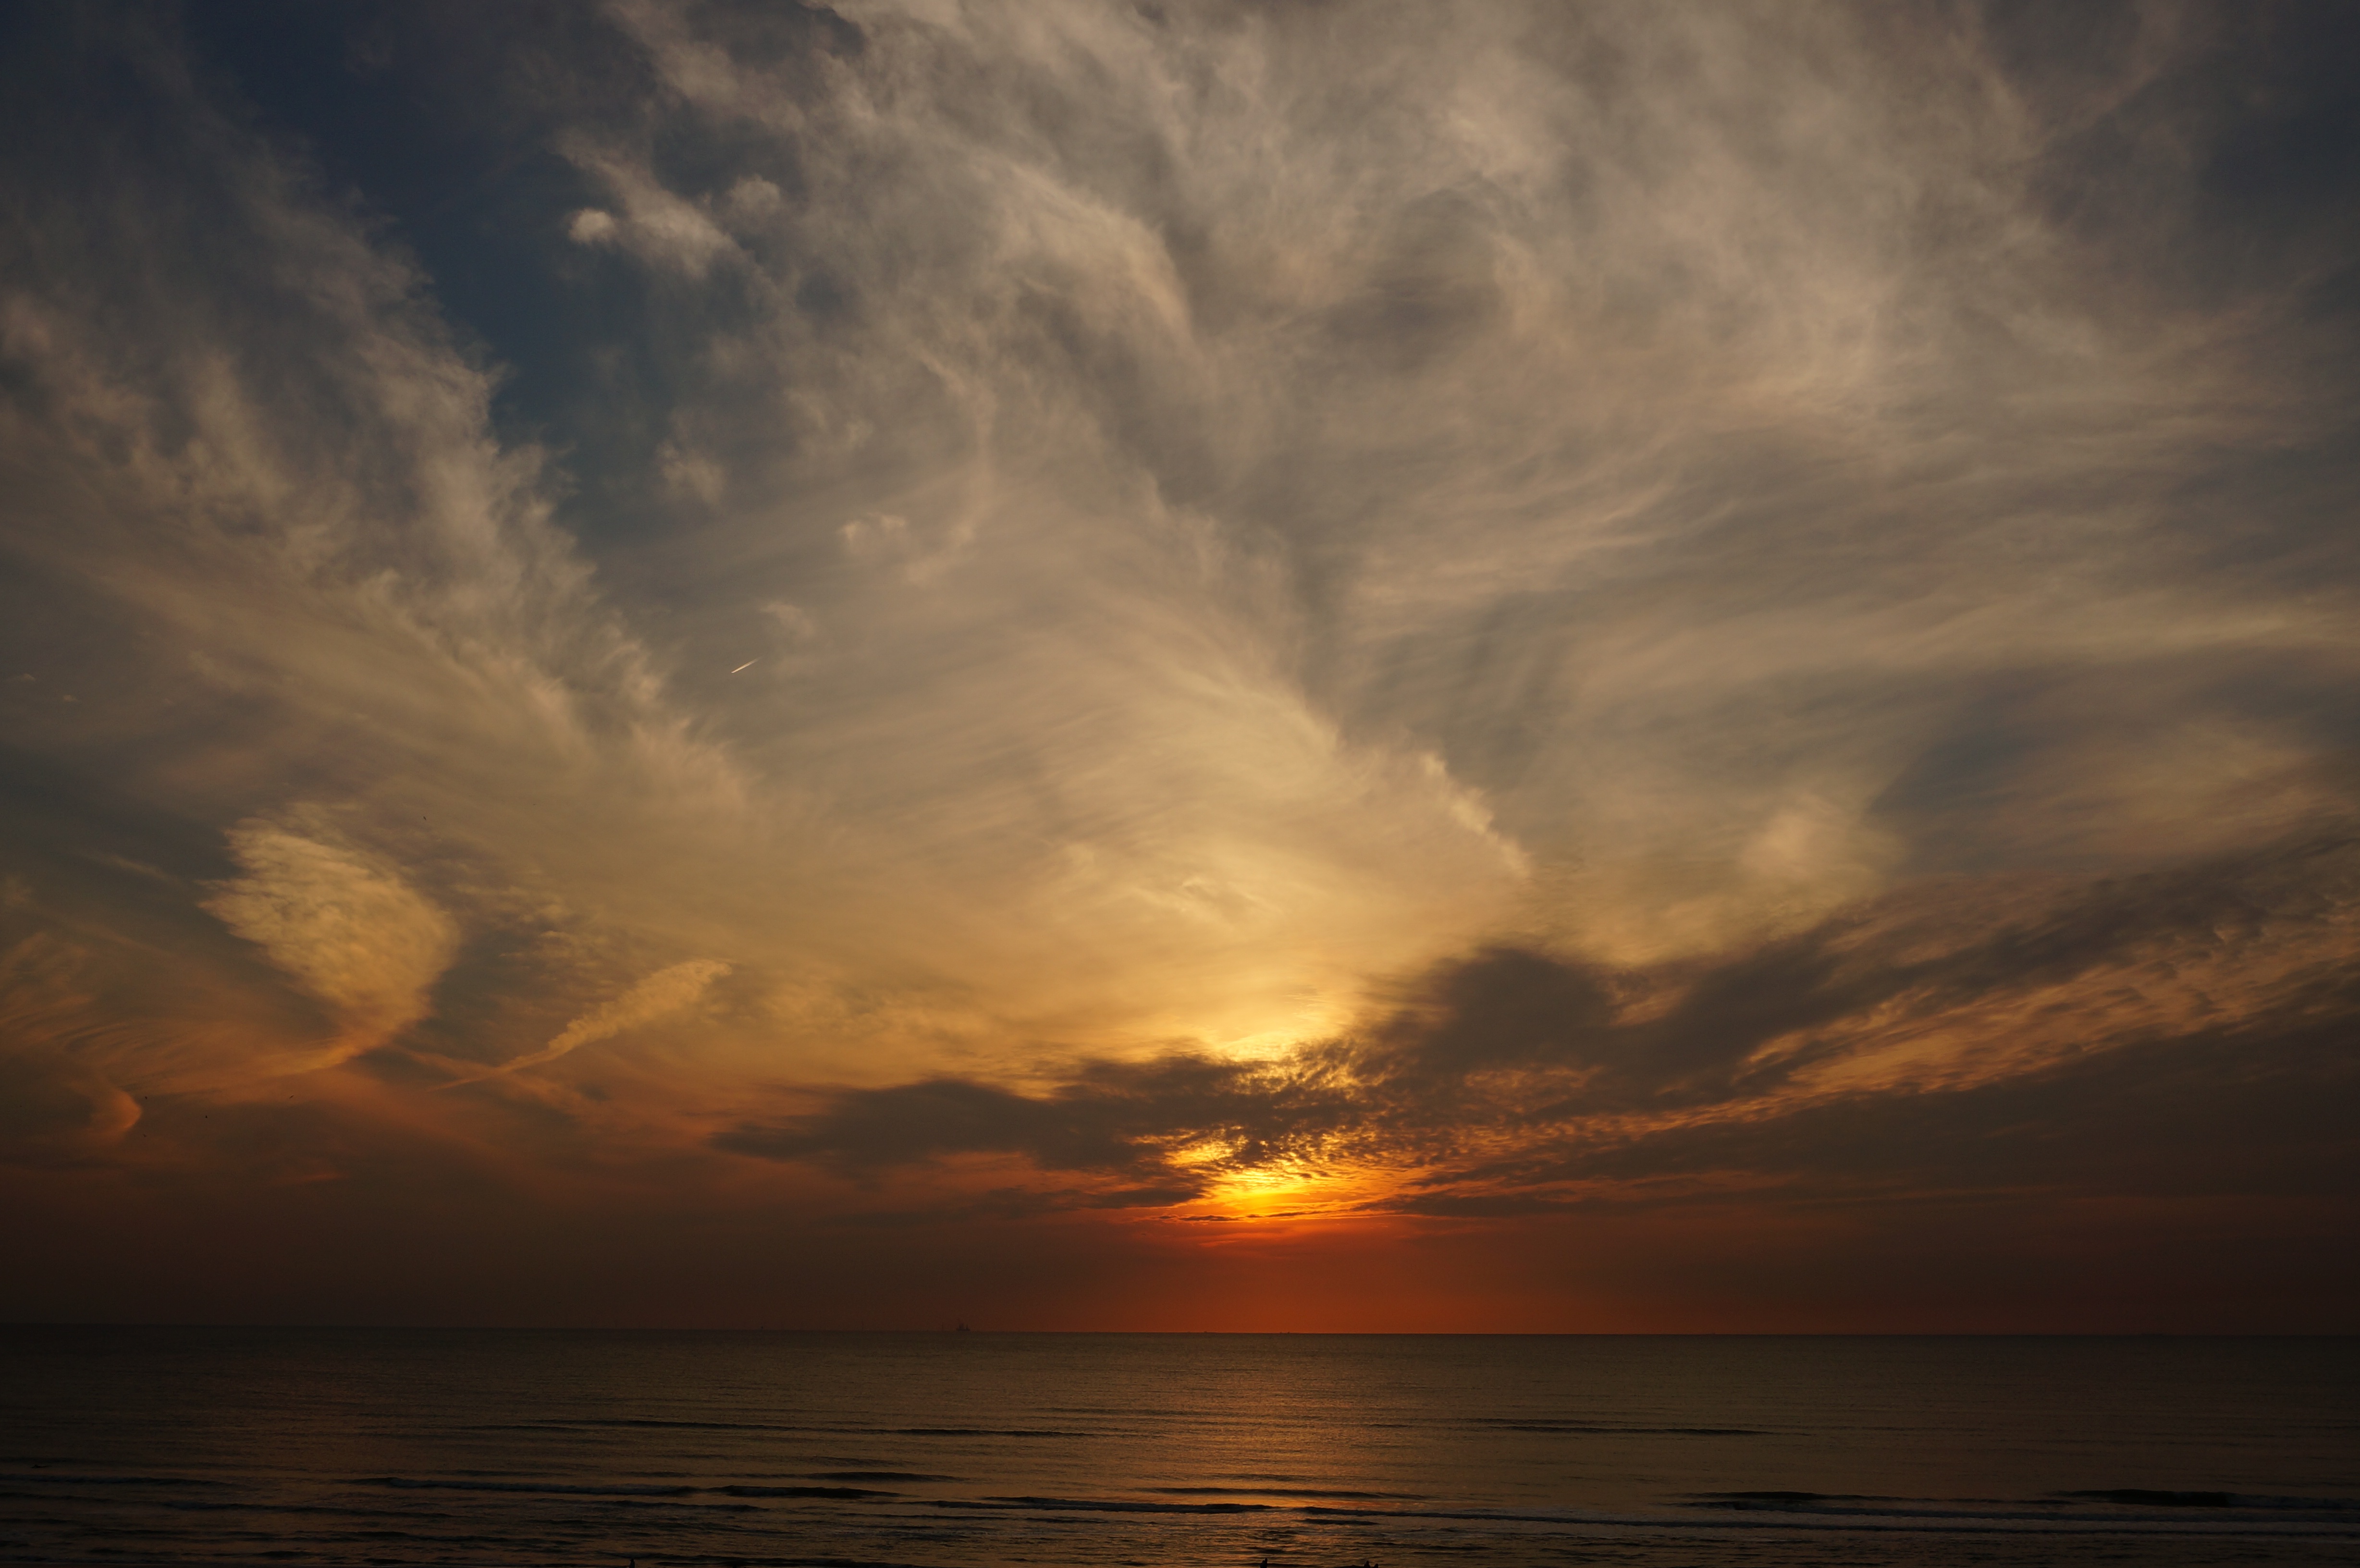
beach, sea, coast, nature, ocean, horizon, cloud, sky, sun, sunrise, sunset, sunlight, morning, wave, dawn, atmosphere, dusk, evening, scenic, weather, dramatic, afterglow, meteorological phenomenon, wind wave